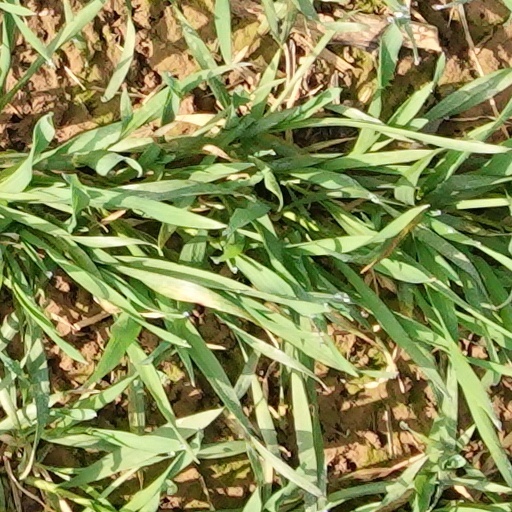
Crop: wheat